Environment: real
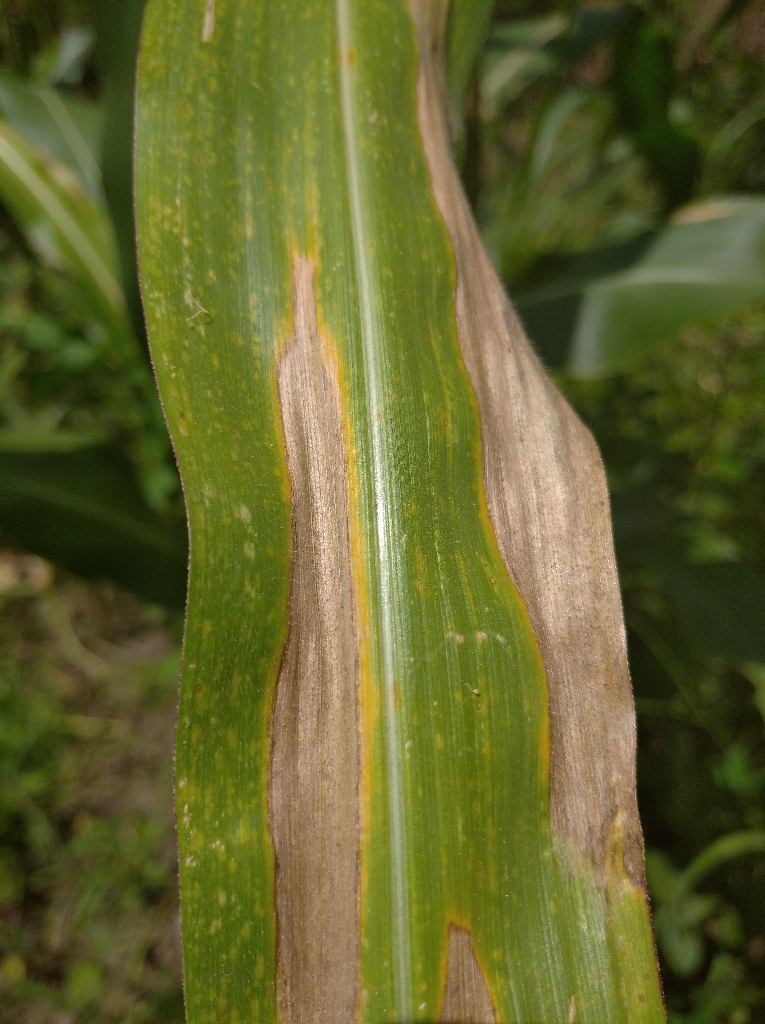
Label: northern_corn_leaf_blight